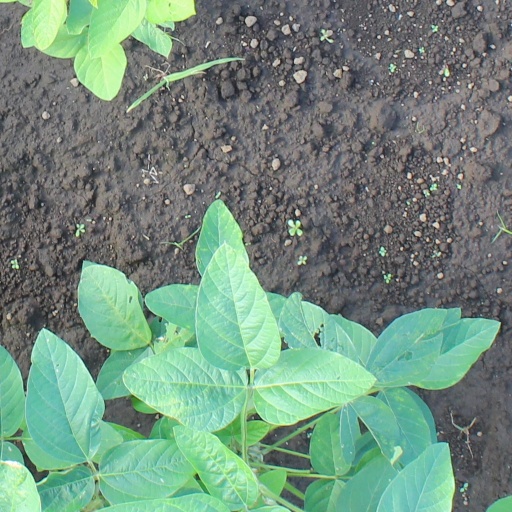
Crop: soybean